Tree shaping methods

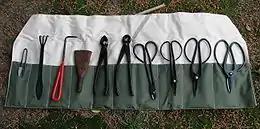
Bonsai tools can also be used

Various materials and tools may be used for creating, shaping, or molding a tree project. For example:- A wire frame can be created with fencing wire and tape or a metal patio bench could be used as a design pattern. Lumber, pipe, rope, wire, string, yarn, twine, wire rope, rocks, sandbags, or other weighting objects, tape, and any number of other materials might be useful in effecting the design outcome. Some of the same tools that arborists, bonsai artists, gardeners, and other horticulturists use, are useful here as well, including hand pruners (secateurs), pruning knives, saws, and shovels for planting. Shears and hedge trimmers are used less commonly, being perhaps better suited for establishment and foliage maintenance of topiary or sheared hedges.